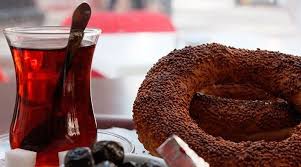
Yemek: simit